Silghat

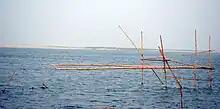
View of river Brahmaputra at Silghat

Silghat is a town located on the southern banks of the Brahmaputra, in Nagaon district in the Indian state of Assam. It is 48 km northeast of Nagaon. With a river and hills, the scenery of Silghat attracts local and visitors throughout the year. Silghat is home to Kamakhya Temple, Trishuldhari (religious cum picnic spot), Samantagiri, Simala Garh, Manuh Kata Tumoni, heritage British era bungalows, Gandhi Asthidham, and Sudhakantha Sammanoi Khetra. Every year in March or April (Chot/Bohag), Ashokastami mela is held at Slighat's holy river bank. The Assam Cooperative Jute Mill Ltd. operates in Silghat.